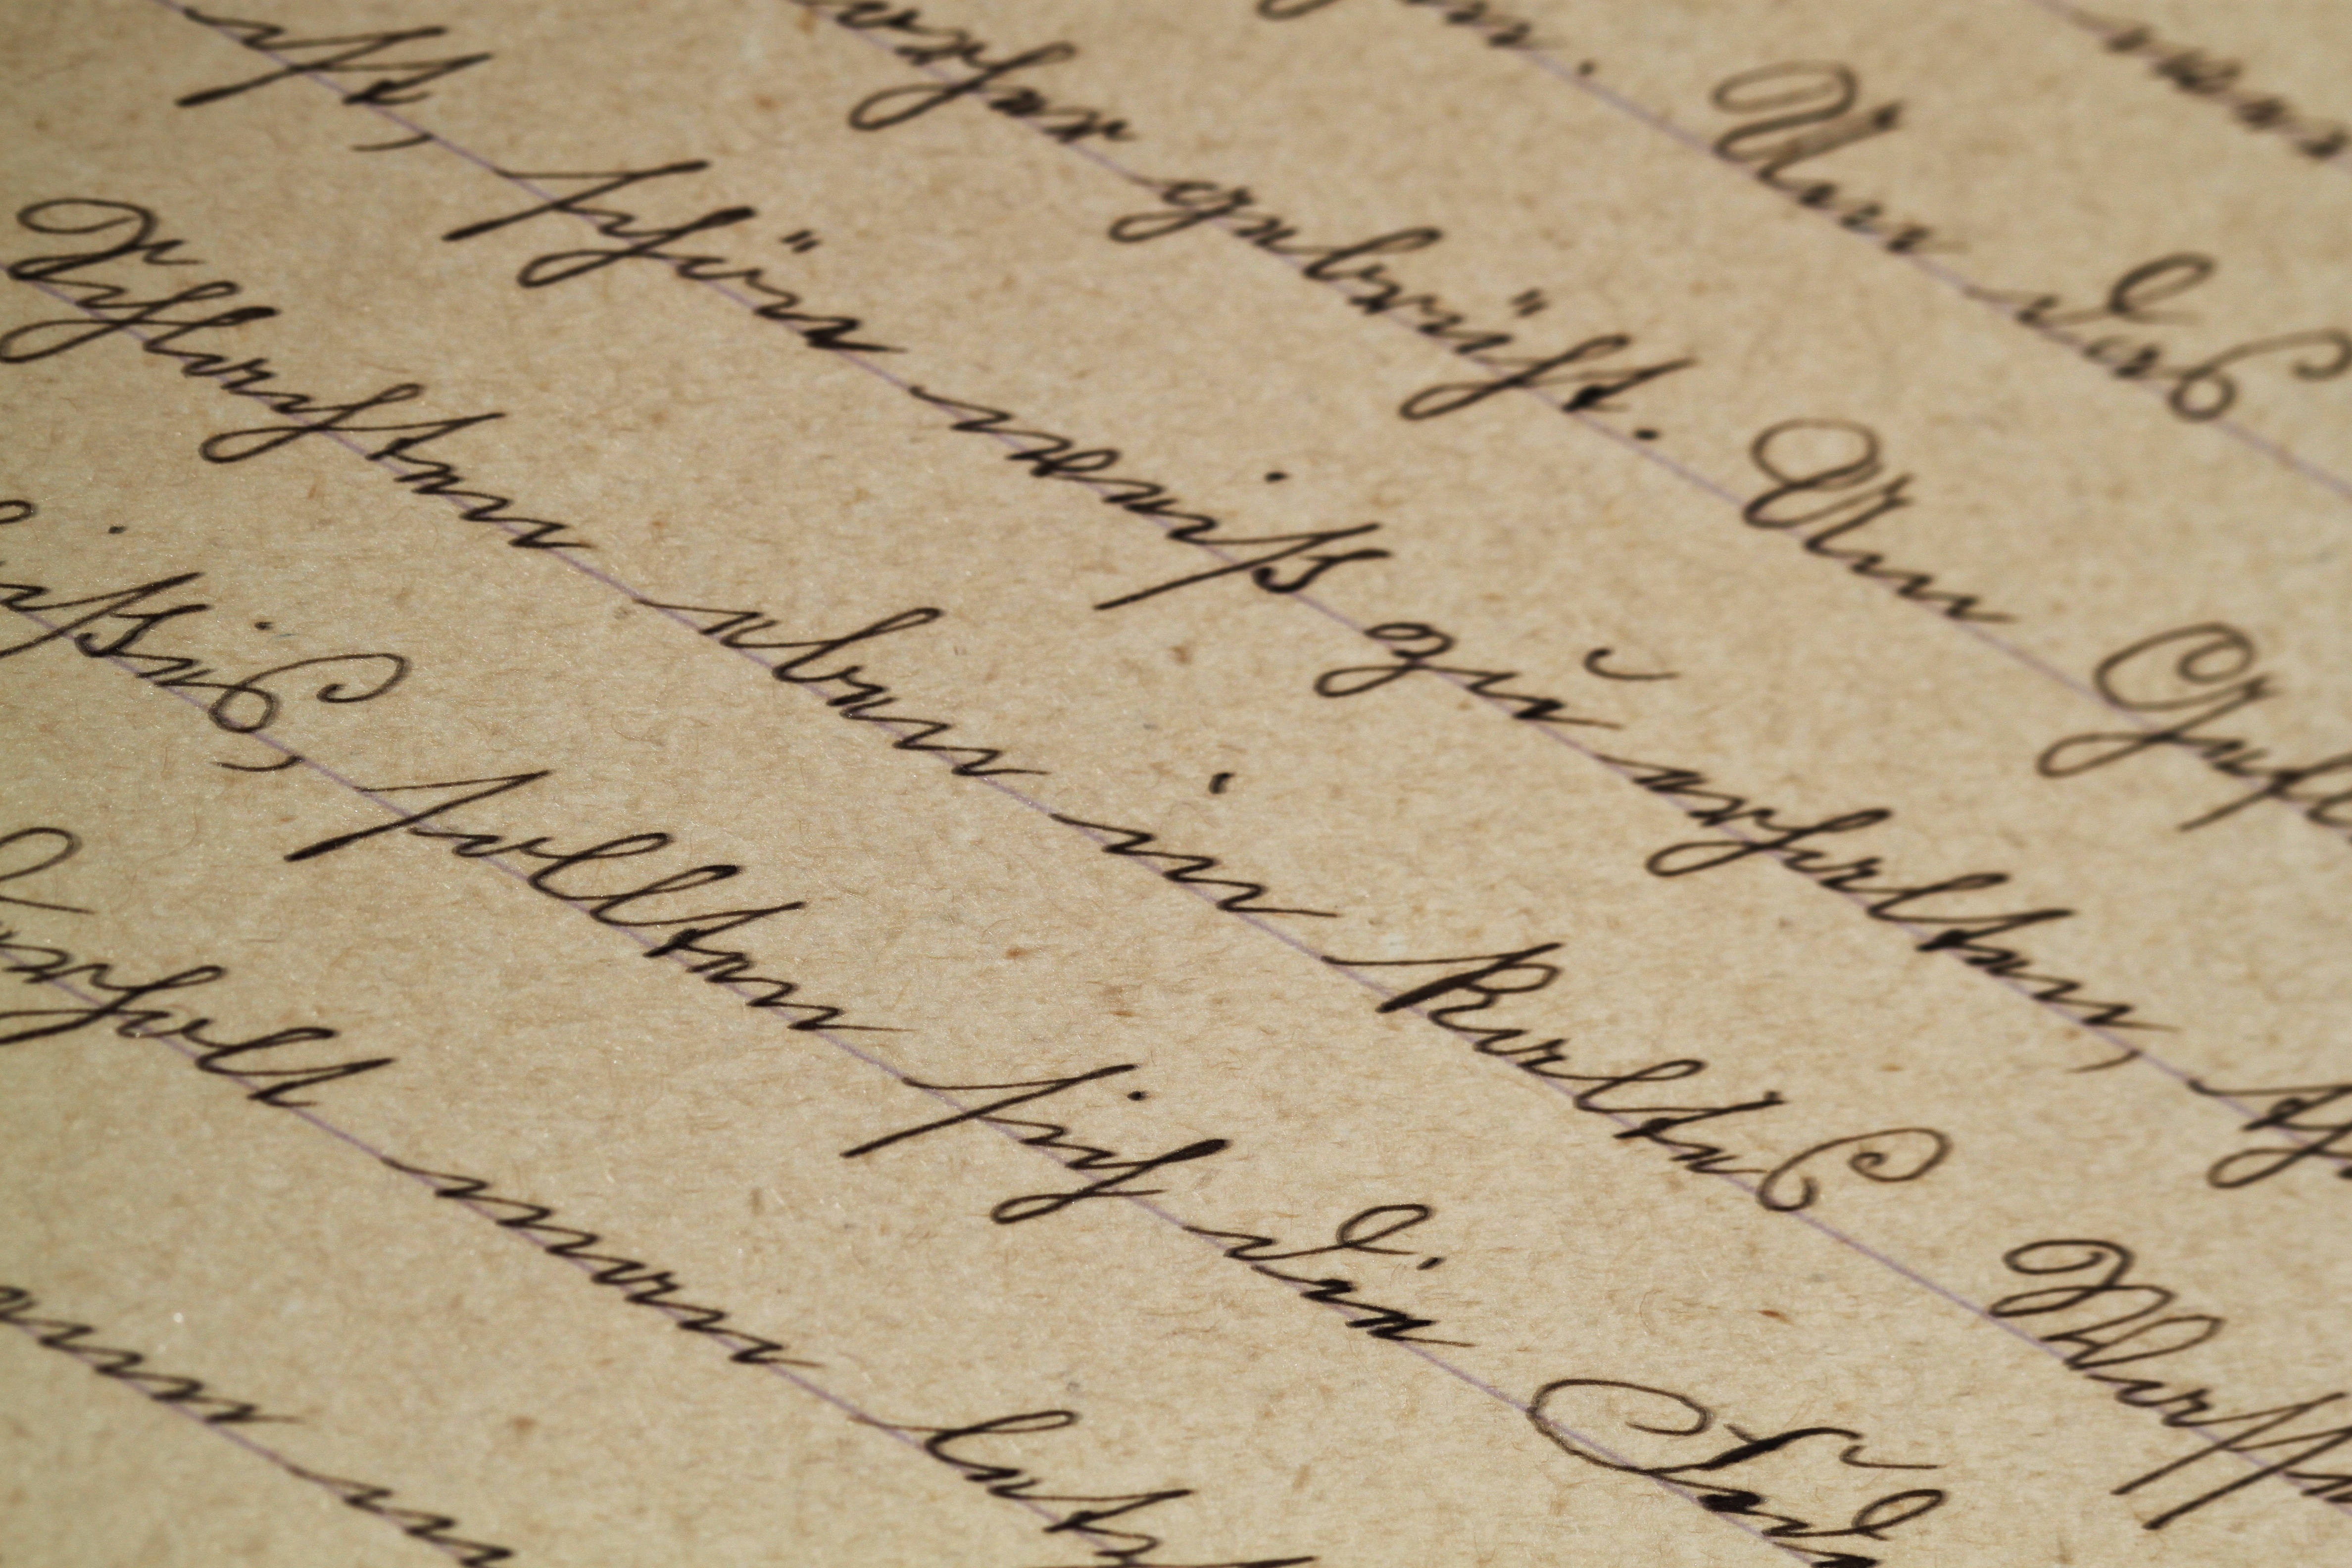
writing, book, vintage, antique, texture, number, old, line, nostalgia, paper, decor, book page, font, art, background, text, handwriting, stationery, letters, calligraphy, document, leave, s tterlin